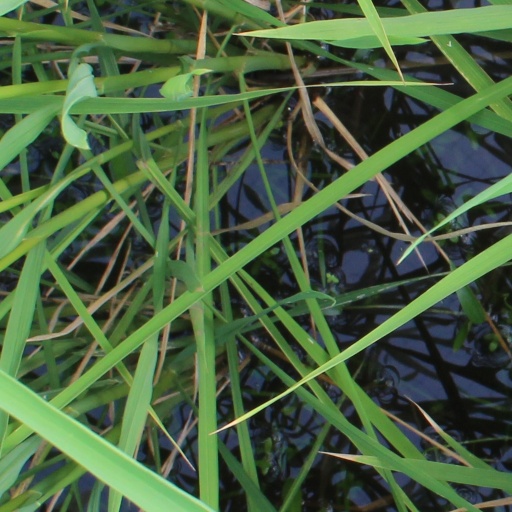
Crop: rice